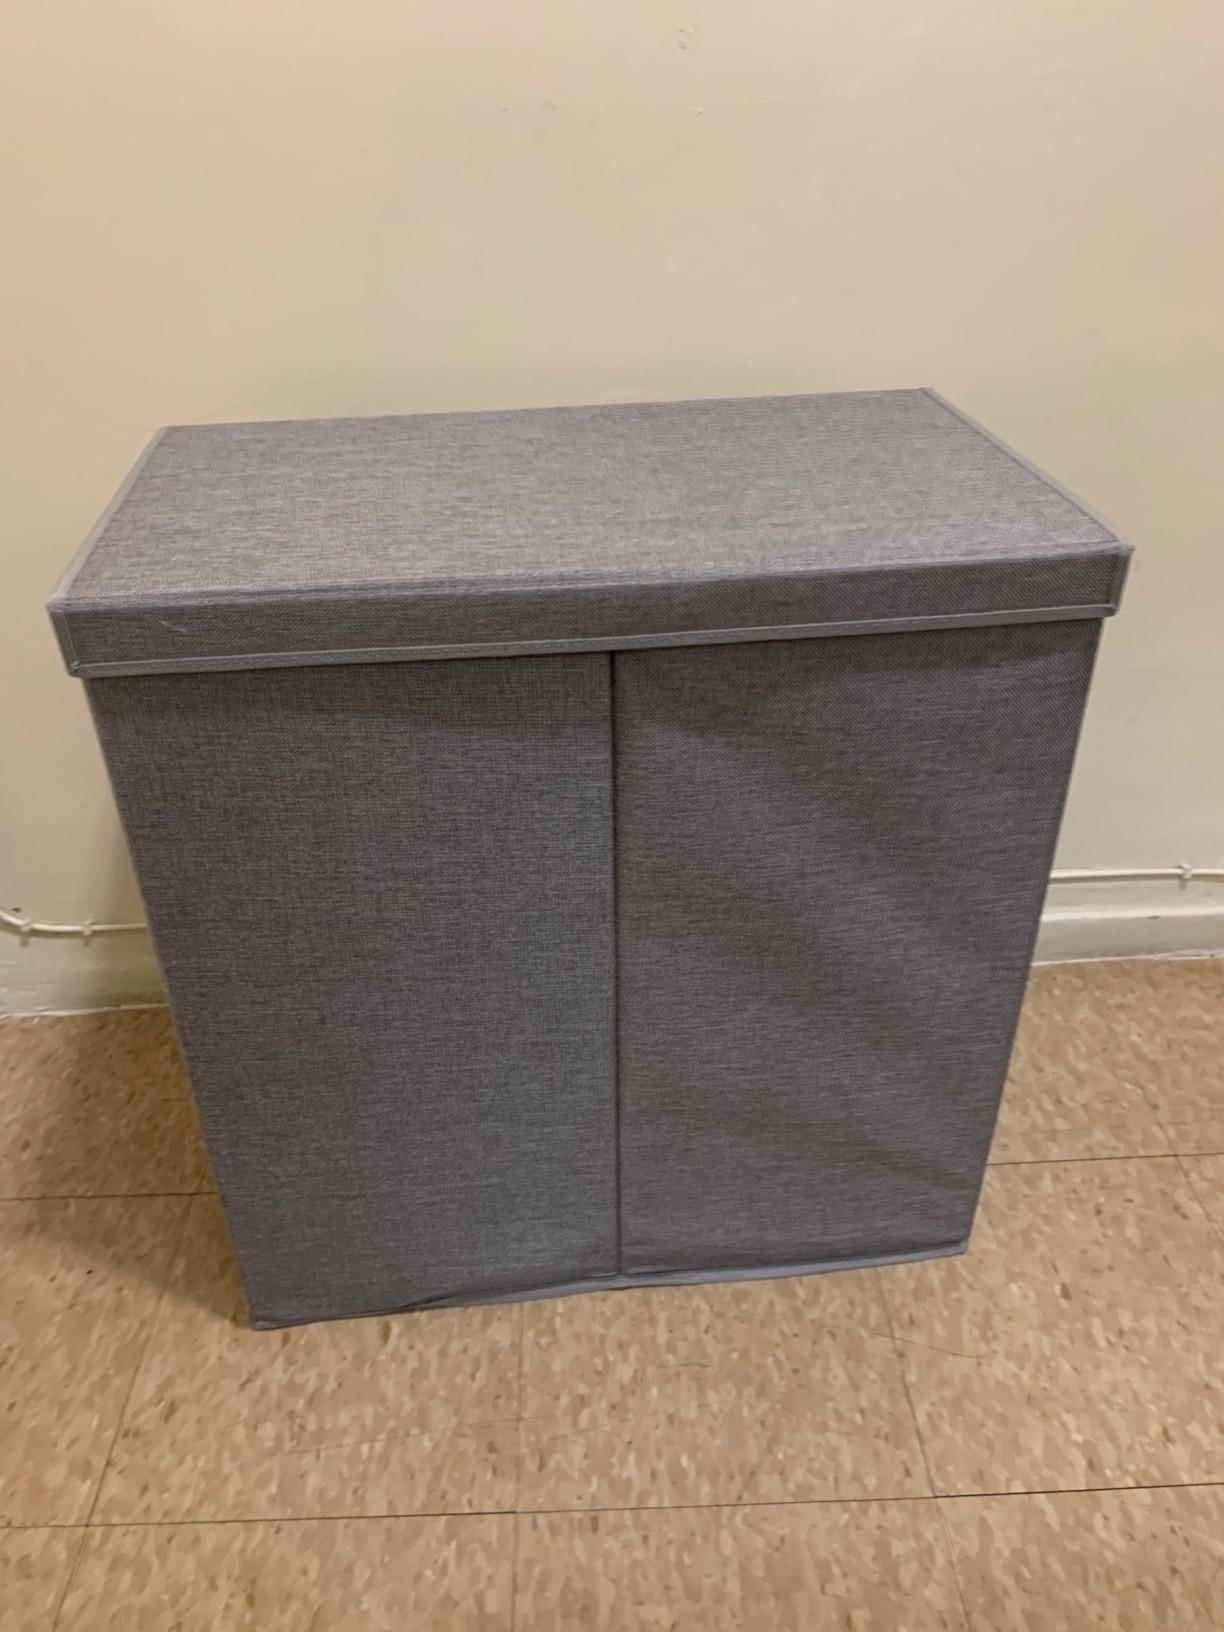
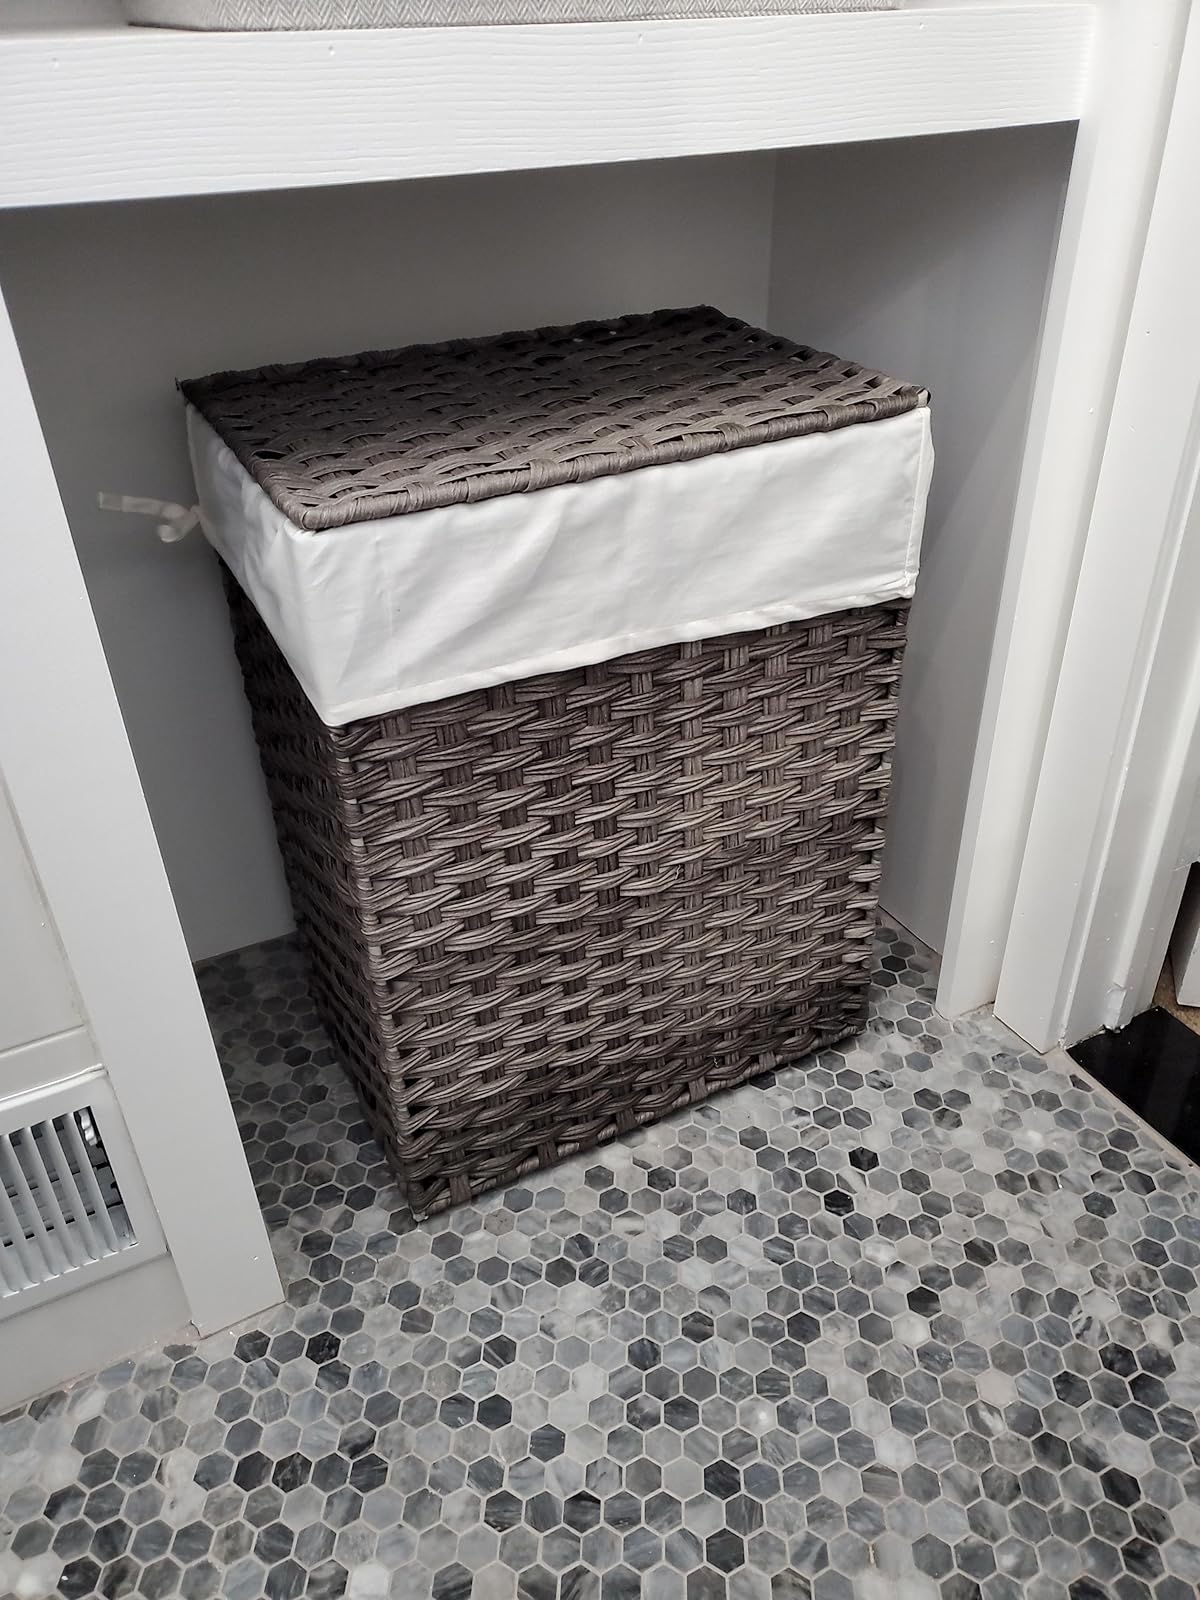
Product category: items_hamper
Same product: no